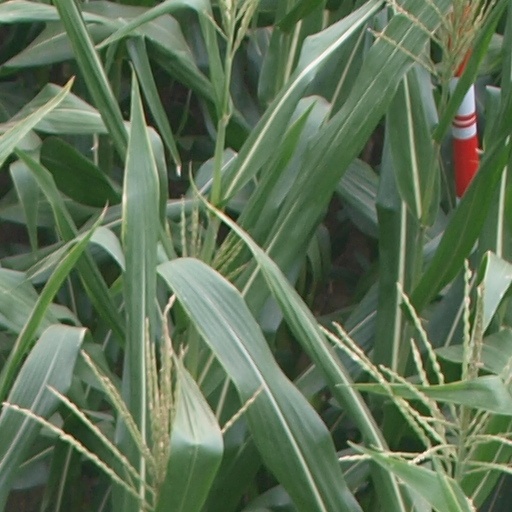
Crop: maize; corn